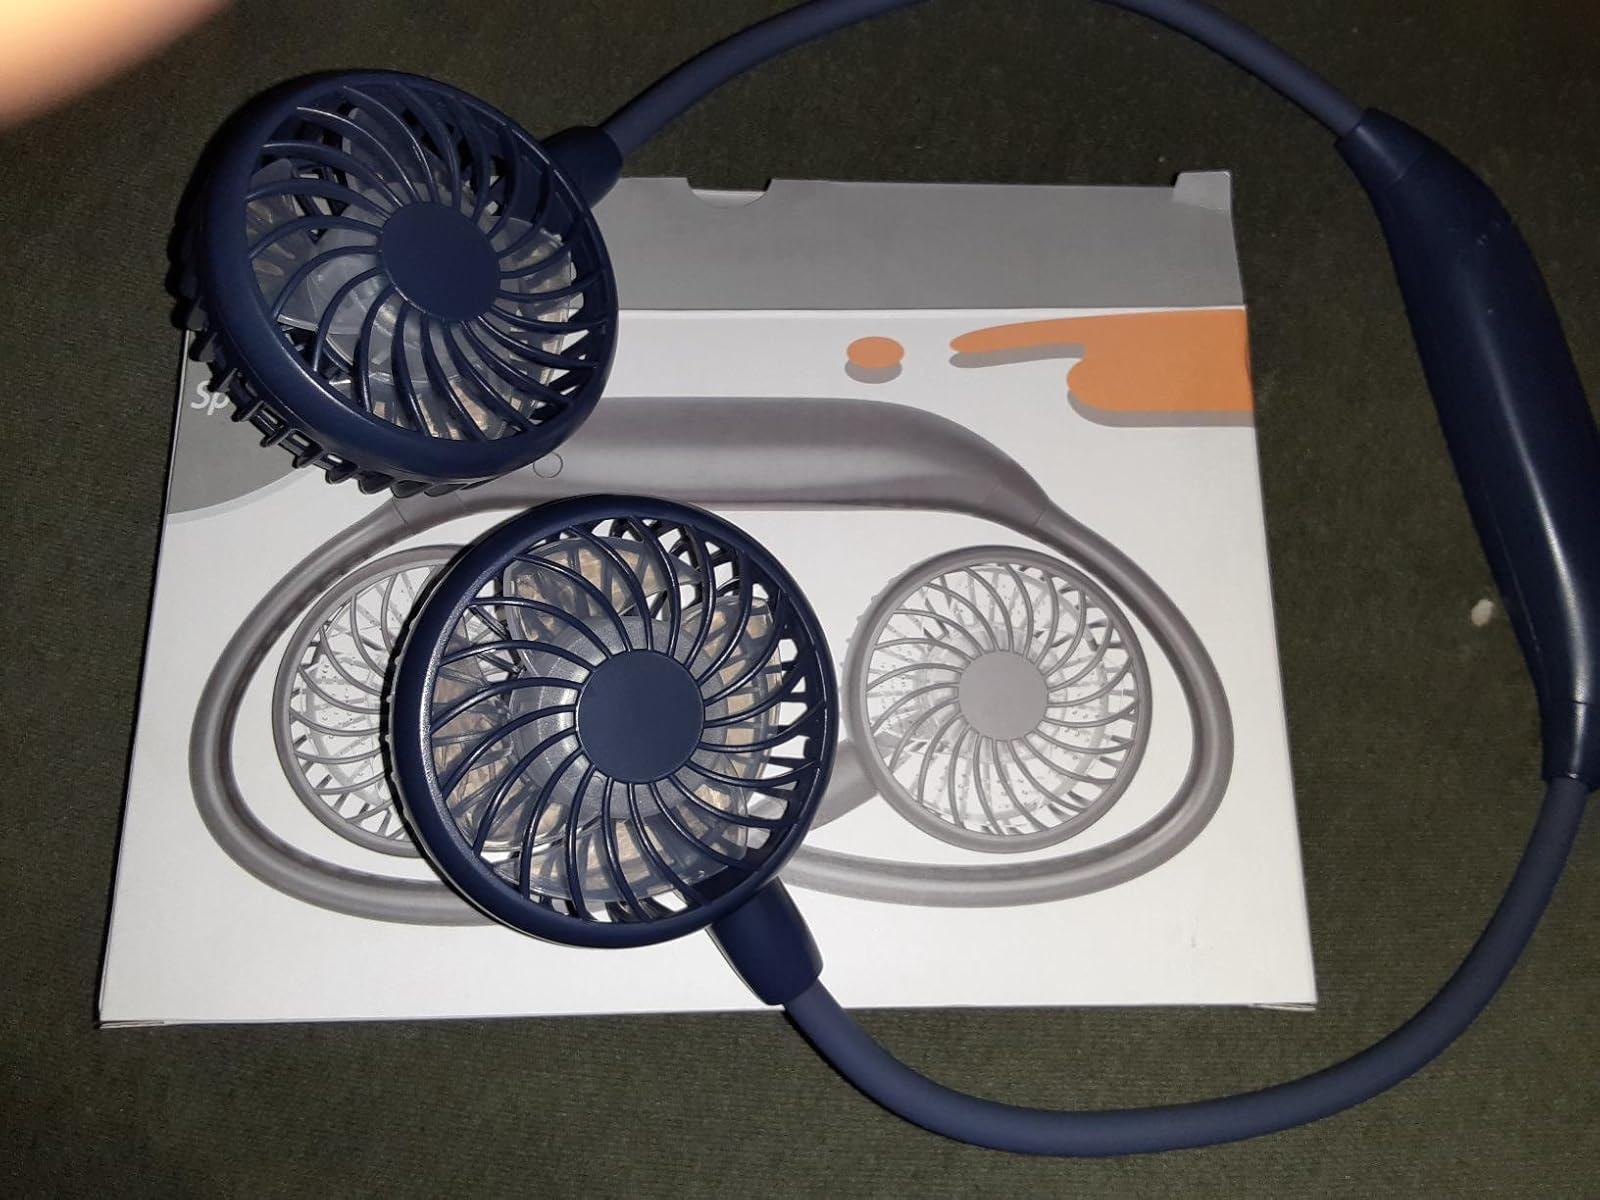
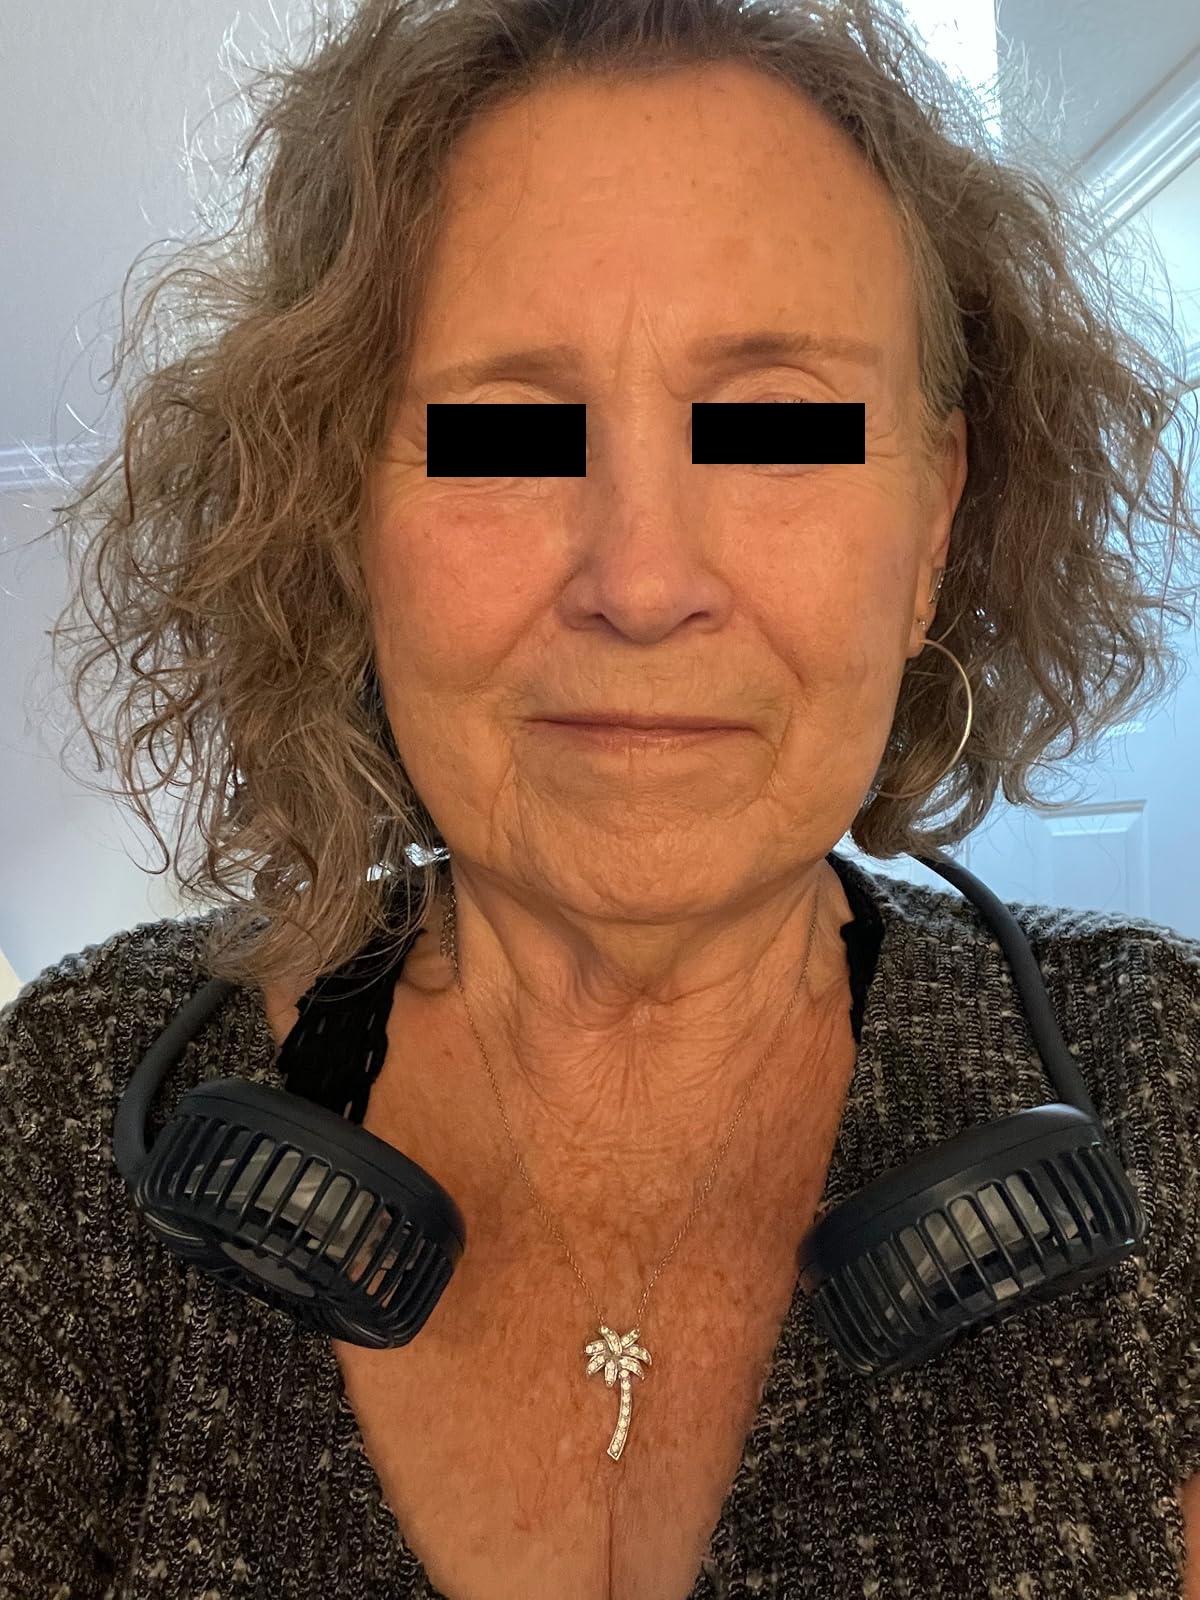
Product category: fan
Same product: yes